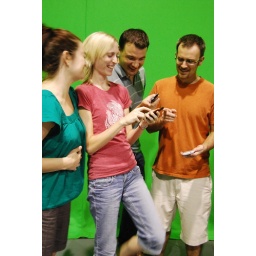
It's all about the branding - we used the green screen in the animation studio before the demo of how you animate!